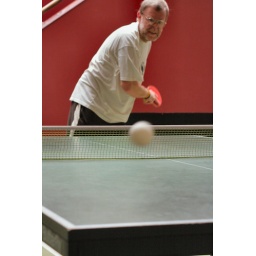
Day 3 in Centre Parks Weekend Break. Playing sport, my Dad smashes the ball home